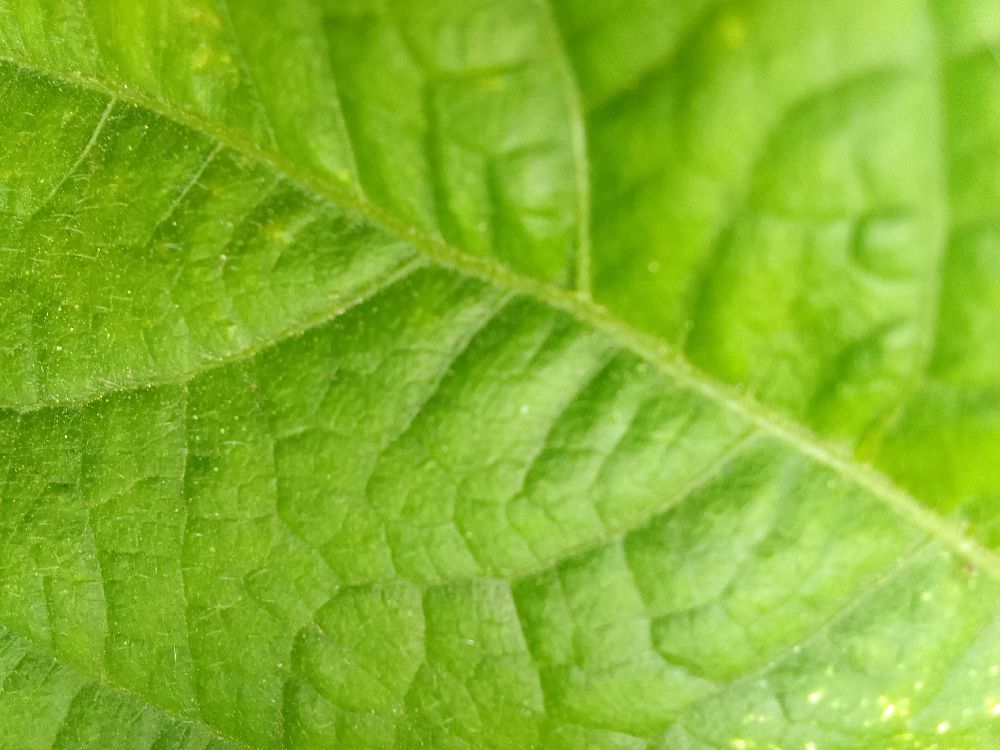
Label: healthy